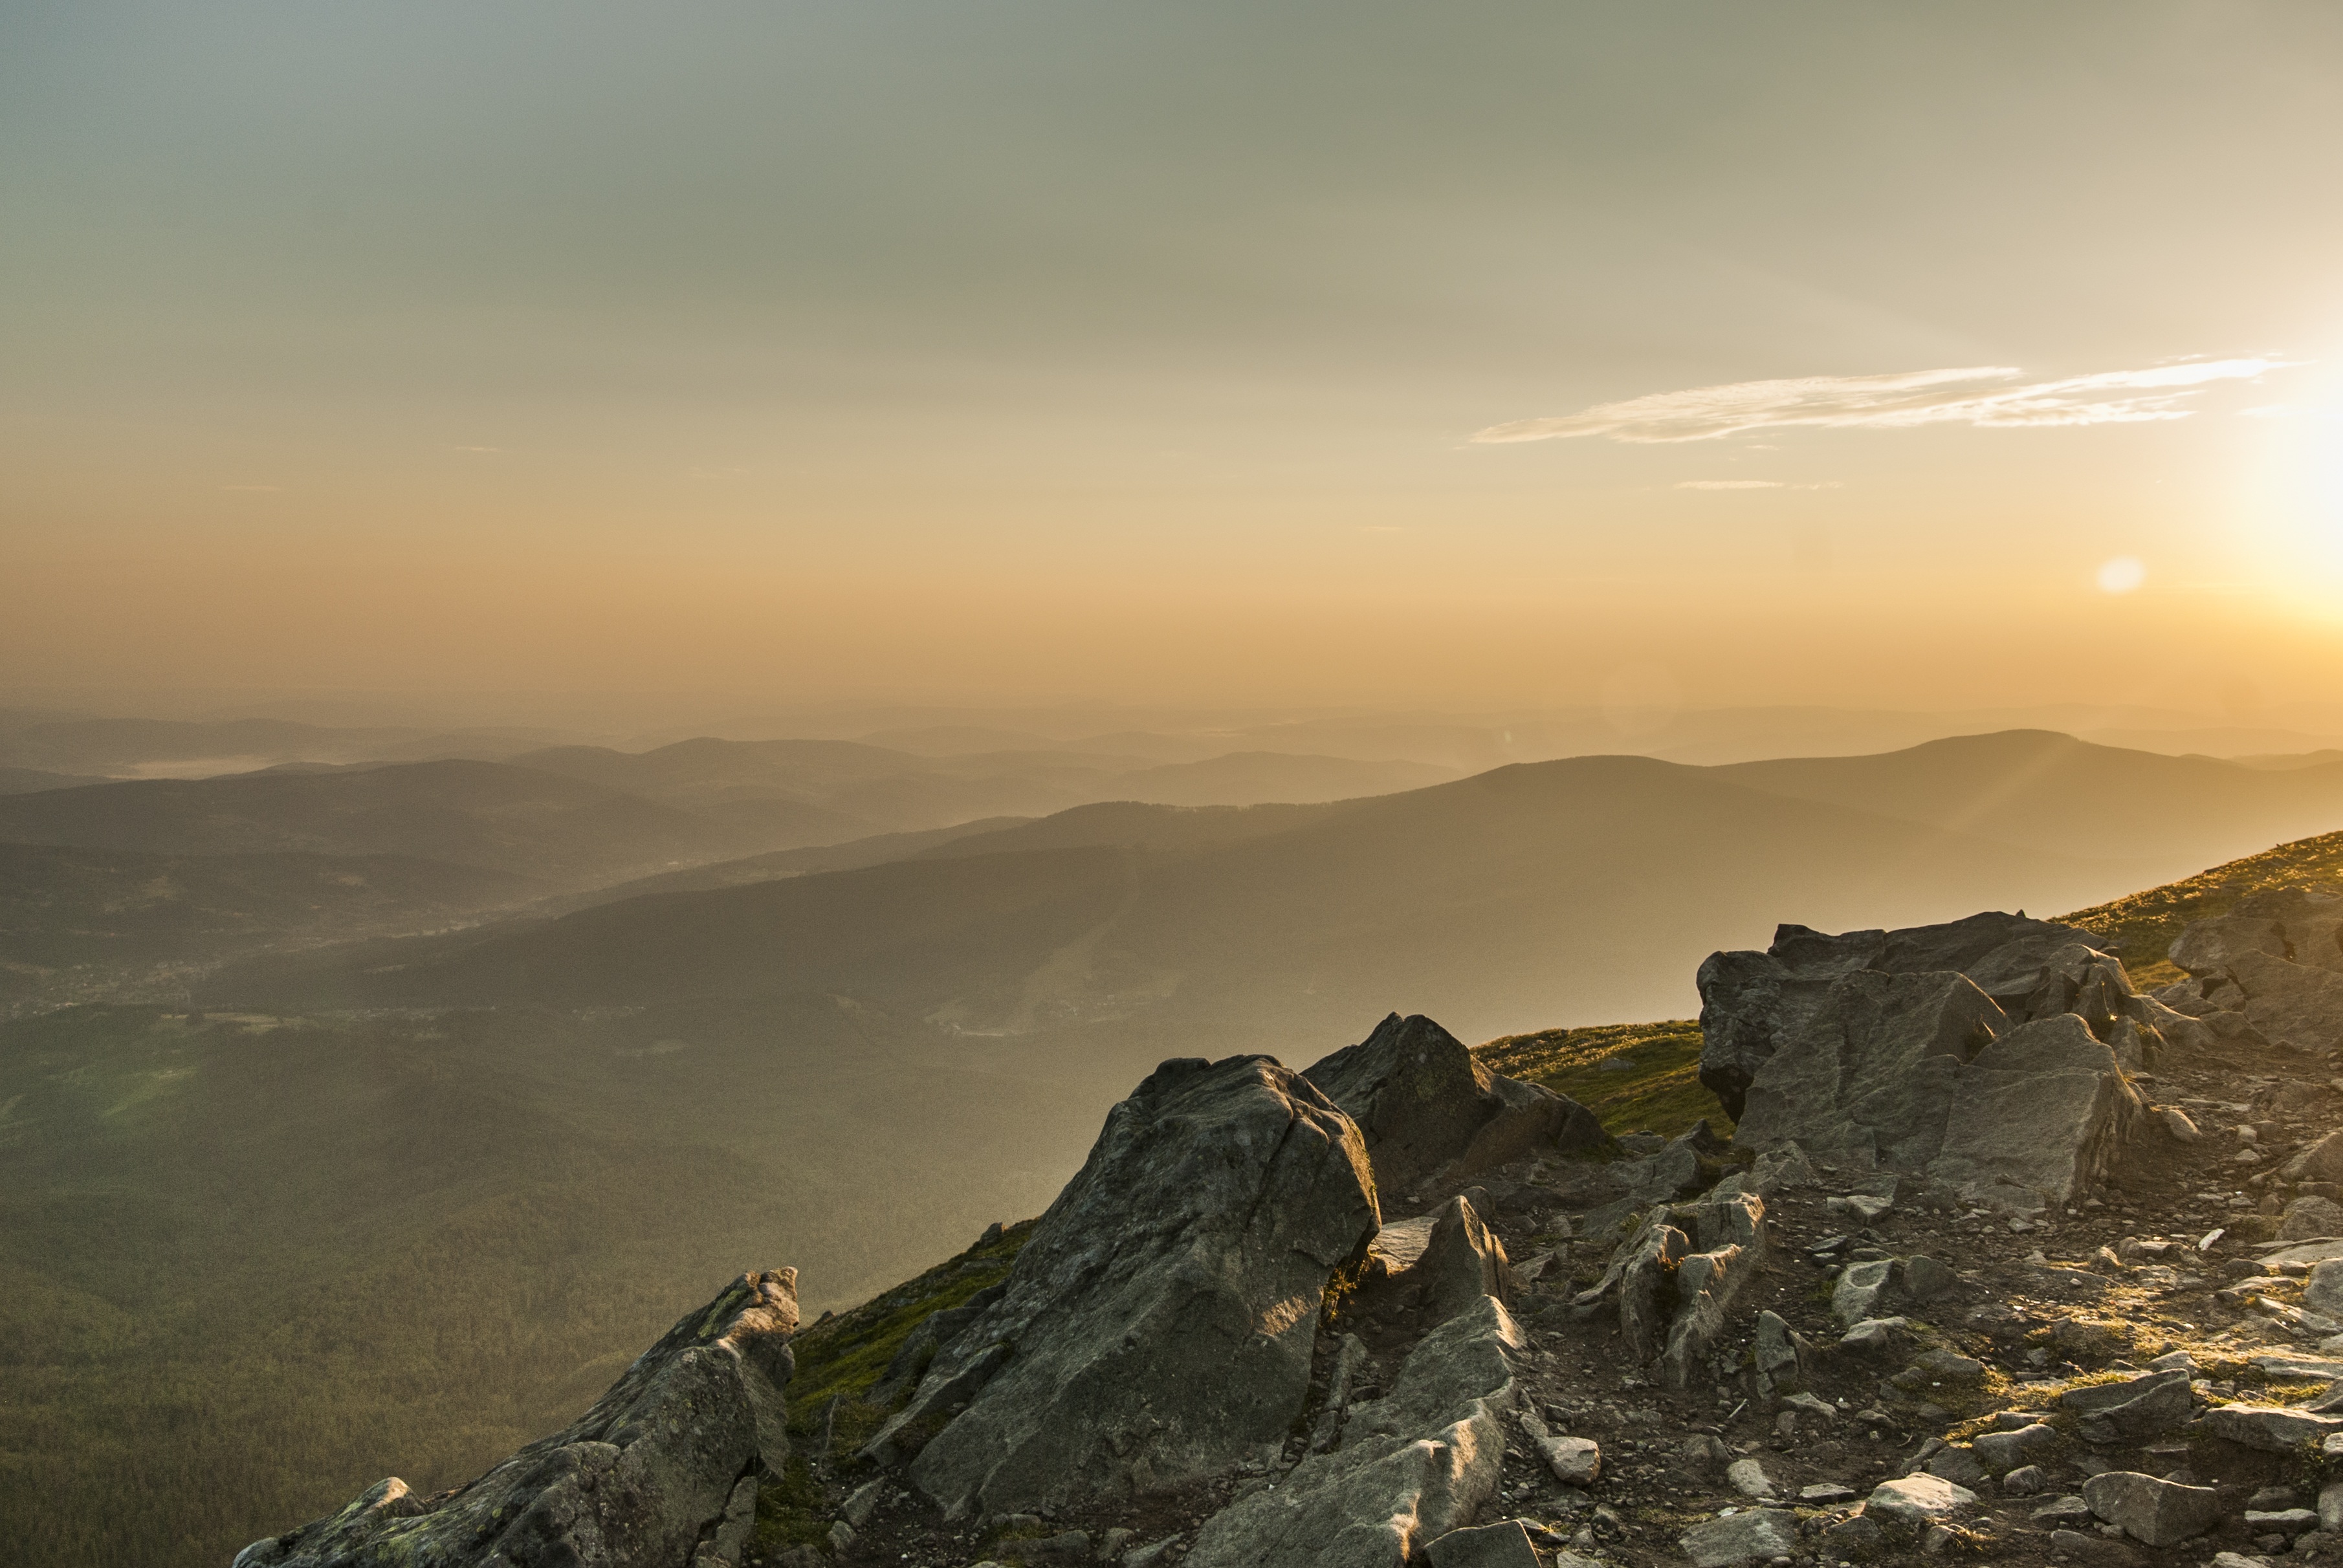
landscape, sea, coast, nature, rock, horizon, mountain, cloud, sky, sunrise, sunset, mist, sunlight, morning, hill, dawn, mountain range, dusk, weather, terrain, ridge, summit, mountains, alps, poland, plateau, east, landform, babia top, atmospheric phenomenon, atmosphere of earth, mountainous landforms